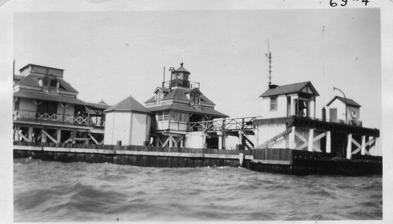
Building: Roe Island Light
Country: United States of America
Year built: 1891
Lighthouse in California, United States Lighthouse Roe Island Light Roe Island Light by U.S. Coast Guard Archive Location Roe Island Suisun Bay California United States Coordinates 38°04′04″N 122°01′41″W / 38.067856°N 122.028166°W / 38.067856; -122.028166 Tower Constructed 1891 Foundation wooden piles pier Construction wooden building Shape lantern atop a building Markings white building, black lantern Fog signal 1 bell stroke every 10s. Light Deactivated 1945 Focal height 41 ft (12 m) Characteristic Fl W 5. Roe Island Lighthouse was a lighthouse on Roe Island on the east end of Suisun Bay , California . History USCG photo, August 7, 1924 The Roe Island Light was built on Roe Island , in the Suisun Bay across from Port Chicago , 33 miles (53 km) inland from the Golden Gate and five miles (8 km) east of Benicia . Congress approved the construction of the lighthouse in 1888, giving the project 10,000 dollars. Beginning on February 16, 1890, a fixed white light was installed, and ran from that day forward. The lighthouse was featured in the San Francisco Call on April 19, 1896, where the author states that the lighthouse's platform was built fifteen feet above high tide, with the lighthouse being the center of the structure, with two rooms also contained in the structure. The lenses of the lighthouse were manufactured in Paris, France by Sautter & Co. In the 1900s, a second dwelling similar to the lighthouse without the lantern was built adjacent to the lighthouse. During World War II , trains delivered ammunition to ships at the Port Chicago Navy Depot , which was  3,000 yards (2,700 m) from the Roe Island Lighthouse. On 17 July 1944, the Port Chicago disaster occurred, damaging the lighthouse. Two ships, Quinault Victory and E. A. Bryan , were being loaded with tons of munitions.  At approximately 10:20 pm, there was an enormous explosion.  More than 300 men, both ships, two Coast Guard vessels and much of the train were destroyed. With changes in shipping behavior occurring in the surrounding area, it was determined that there was no longer a need for the light, and it was decommissioned and sold to a private family in 1945.  An 11 August 1944 Coast Guard report noted that the station: "consists of the light, with two keepers, with dwellings, outhouses, power house, water supply tanks, wharf, walkways, boat harbor and boat ways.  No fog signal is maintained.  Electric current for the light and quarters is generated at the station.  Water supply is from rain collected from the building roofs, augmented by supply pumped in from the tenders." It was sold to a private family. The family used the station as a summer home until fire destroyed it. Elevations - NARA - 77416168 Wharf Bracing - NARA - 77416170 Details of Lantern - Roof - Pinnacle - NARA - 77416176 Section - Wall - Window Details (Annotated) - NARA - 77416174 Section - Wall - Window - Door Details - NARA - 77416172 See also California portal Engineering portal List of lighthouses in the United States References